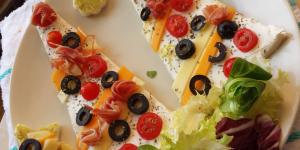
sandwich con forma de arbol de navidad